Southern Air Transport

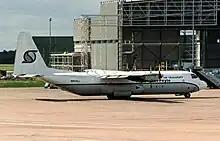
Lockeed L-100-30 Hercules Manchester Airport 1994

The CIA purchased the airline on 5 August 1960, for $260,000 to Doc Moor and $40,000 to Stanley G. Williams. The CIA purchased SAT after consulting the CAB, driven by a desire to have access to heavy-lift non-governmental aircraft for CIA operational purposes without incurring significant ongoing expense. During the time the CIA owned the carrier, the CAB knew as did appropriate Congressional committees. The CIA provided the carrier with funding, allowing it to acquire larger aircraft and expand. In the three years 1957–1959, annual revenue averaged $400,000, with the military accounting for zero revenue 1957 and 1958 and less than 25% of revenue in 1959. By contrast, in the first three full years of CIA ownership, 1961–1963, revenue averaged almost $5 million per year, with the military accounting for over 80% in each of those years and profitability much improved. The CIA apparently also influenced a CAB award to provide the carrier with authority to fly civilian charters to Asia to support the Vietnam war. In July 1962, Stanley G. Williams, previously treasurer, became president, with Moor becoming chairman. The airline had four Douglas DC-6s, three C-46s and a C-45. Until his death in 1972, Doc Moor devoted much of his time to hydroplane racing, becoming national champion many times in his displacement class, sometimes delivering his boats to races using the airline.